Touch starvation

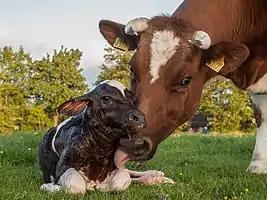
A red and white Holstein Friesian cow licking its calf

Touch is often referred to as the "mother of all the senses," due to it being the first sense to develop (the only one to develop in the womb), and arguably one of if not the most critical to human development. At birth, humans receive all sensory input from their skin, and constantly require new feedback in order to support the proper biochemical development of the brain. Ashley Montagu was the first to argue against the predominant view that animals lick their young immediately after birth in order to groom them; he posited, rather, that close, consistent physical contact served to stimulate the infants respiratory and digestive systems. Without such stimulation, they would otherwise die. Humans receive this stimulation in the womb and birth canal, and thus don't require such devoted attention upon birth.